Coconut

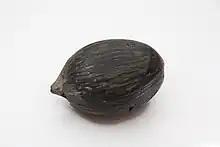
Small blackened fossil

The evolutionary history and fossil distribution of "Cocos nucifera" and other members of the tribe Cocoseae is more ambiguous than modern-day dispersal and distribution, with its ultimate origin and pre-human dispersal still unclear. There are currently two major viewpoints on the origins of the genus "Cocos", one in the Indo-Pacific, and another in South America. The vast majority of "Cocos"-like fossils have been recovered generally from only two regions in the world: New Zealand and west-central India. However, like most palm fossils, "Cocos"-like fossils are still putative, as they are usually difficult to identify.